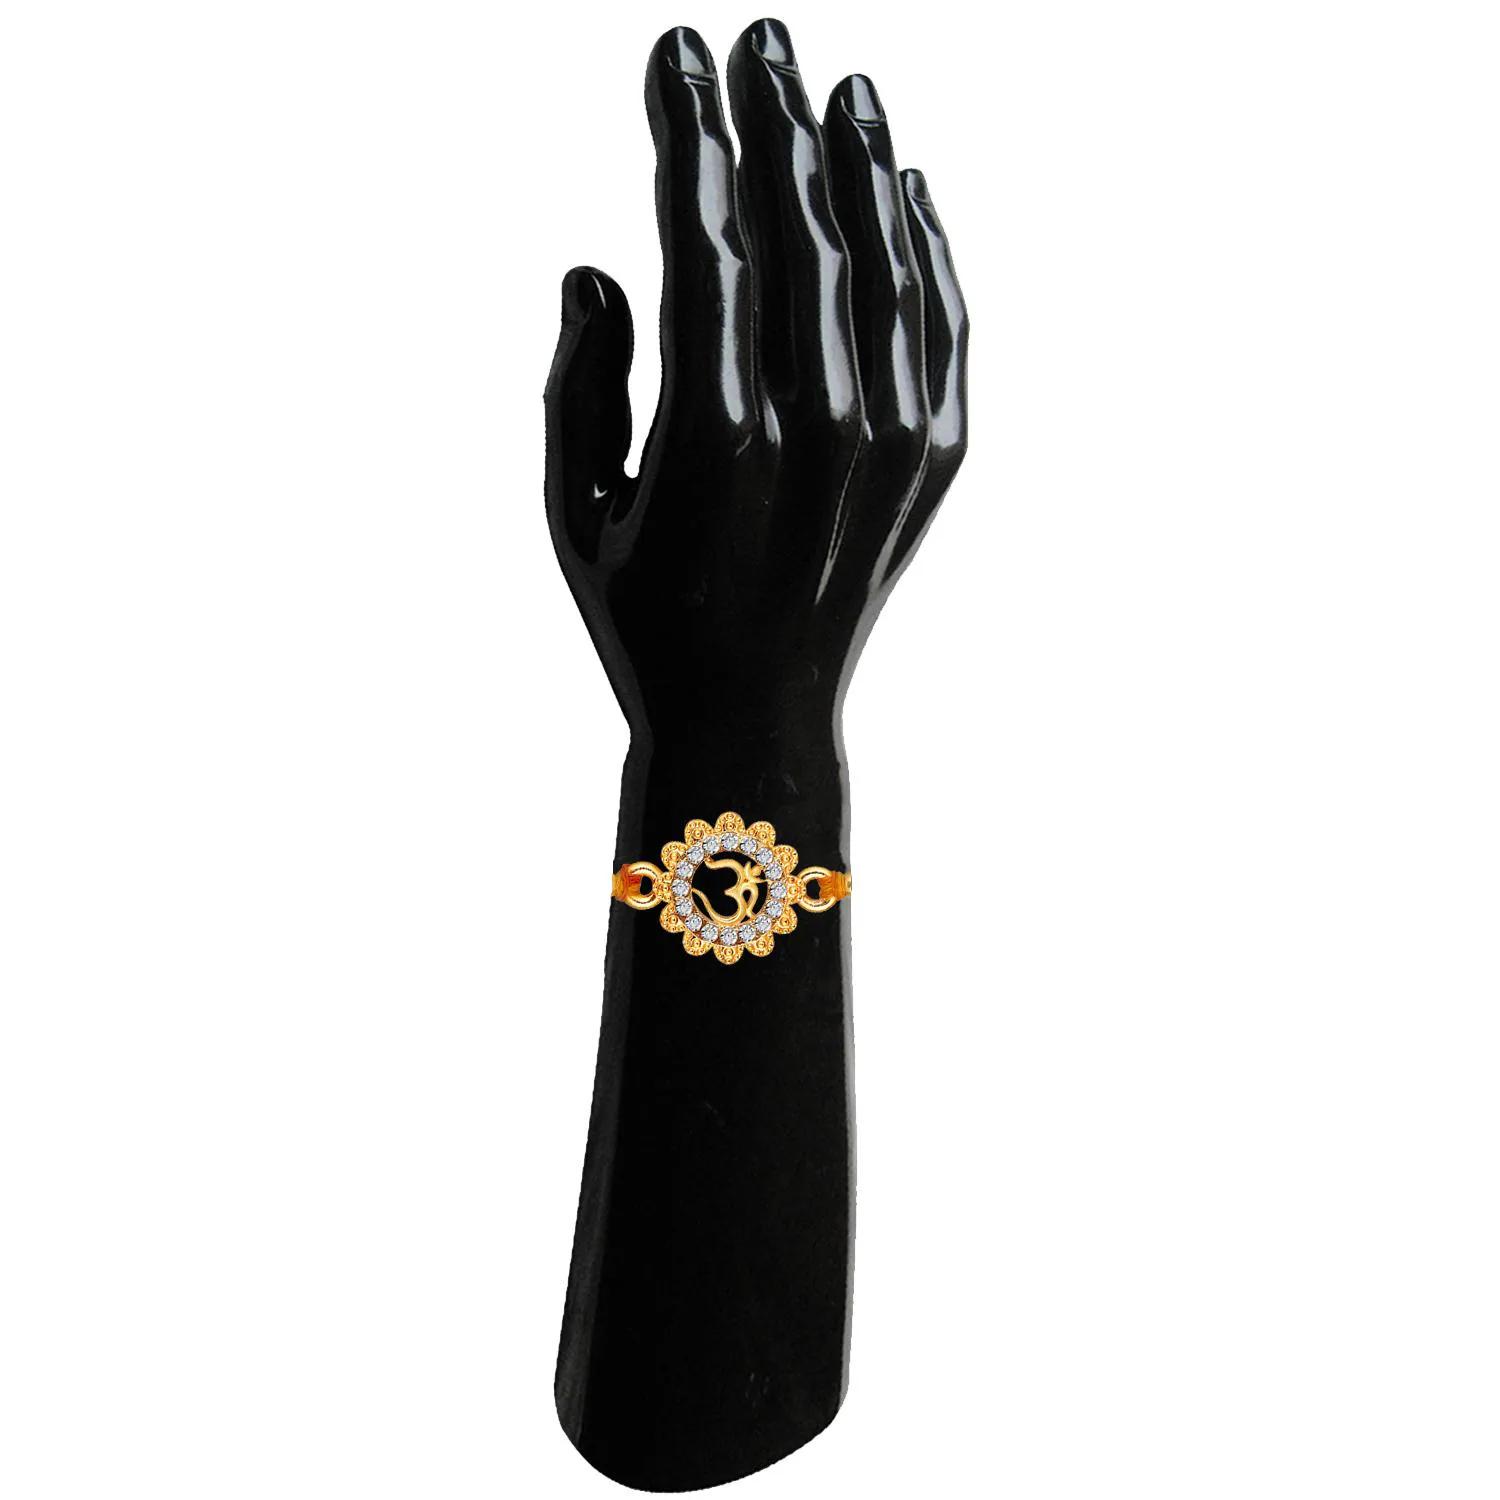
 Mahi Gold Plated Floral and OM Engraved Rakhi with White Shiny Crystals for Brother, Bhai, Bro (RA1100775G)
Type: Rakhis
Brand: Mahi
Price: Rs. 229
 Celebrate Raksha Bandhan with our exquisitely crafted Rakhi, designed to strengthen the bond between siblings. This traditional Rakhi features intricate beadwork and durable thread, ensuring it stands the test of time. Handmade with care, each Rakhi is a unique and meaningful gift for your brother. Each Rakhi carries heartfelt blessings and good wishes for your brother's well-being and success. Celebrates the bond of love and protection between siblings, a cherished tradition in Indian culture.
Features: The Rakhi is adorned with vibrant colors and attractive embellishments that add a touch of elegance to the celebration.,Content in Box : 1 Rakhi ; Cultural Significance: This beautiful Rakhi will acknowledge your love for Your Brother with the promise that your bond with him will grow stronger as time goes on.,Vibrant Colors: Adding bright and playful colors to the celebration will make it stand out and make it more enjoyable.,Celebrate the bond of love and protection with our exquisite Rakhis. Share the joy of Raksha Bandhan Festival with this beautiful Rakhi, a token of love, protection and blessings.,Adjustable Size and Easy to tie: Designed to fit wrists of all sizes. It is simple and easy to tie the Rakhi securely and effortlessly.
Included: 1 Rakhi